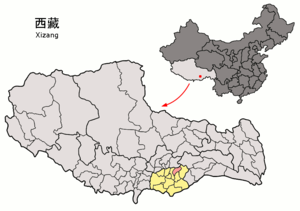
Le xian de Sangri est un district administratif de la région autonome du Tibet en Chine. Il est placé sous la juridiction de la préfecture de Shannan.